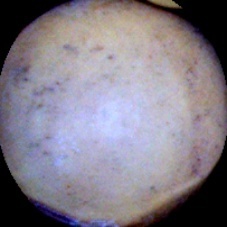
Label: Immature